Kerch Strait

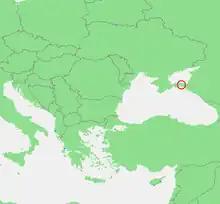
Location of Kerch Strait

The Kerch Strait is a strait in Eastern Europe. It connects the Black Sea and the Sea of Azov, separating the Kerch Peninsula of Crimea in the west from the Taman Peninsula of Russia's Krasnodar Krai in the east. The strait is to wide and up to deep. The most important harbor, the Crimean city of Kerch, gives its name to the strait, formerly known as the Cimmerian Bosporus or Straits of Taman. It has also been called the Straits of Yenikale after the Yeni-Kale fortress in Kerch.